Lugano

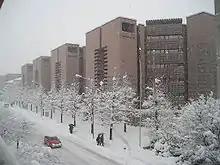
BSI buildings in Lugano

Since its union with some surrounding municipalities in 2004 (Breganzona, Cureggia, Davesco-Soragno, Gandria, Pambio-Noranco, Pazzallo, Pregassona and Viganello), 2008 (Barbengo, Carabbia and Villa Luganese) and 2013 (Bogno, Cadro, Carona, Certara, Cimadera, Sonvico and Val Colla), Lugano has a population of and is, therefore, the canton's largest city. The expansion in 2004 was the second major expansion after the union in 1972 with the municipalities of Brè-Aldesago and Castagnola. , 38.1% of the population do not hold Swiss citizenship and 14,778 or 23.2% of the population was born in Italy. In 2013, among the Swiss population (61.6%, 41,392), 24.3% (16,349) are Luganesi, 21.7% (14,585) from anywhere else in the canton of Ticino, and 15.6% (10,458) from other cantons in Switzerland.